Tiger shark

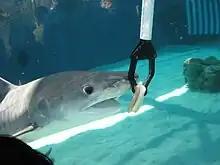
A female tiger shark pup in the Aquarium of the Pacific's Shark Lagoon exhibit

The tiger shark is captured and killed for its fins, flesh, and liver. It is caught regularly in target and nontarget fisheries. Several populations have declined where they have been heavily fished. Continued demand for fins may result in further declines. They are considered a near threatened species due to excessive finning and fishing by humans according to International Union for Conservation of Nature. In June 2018, the New Zealand Department of Conservation classified the tiger shark as "Migrant" with the qualifier "Secure Overseas" under the New Zealand Threat Classification System.